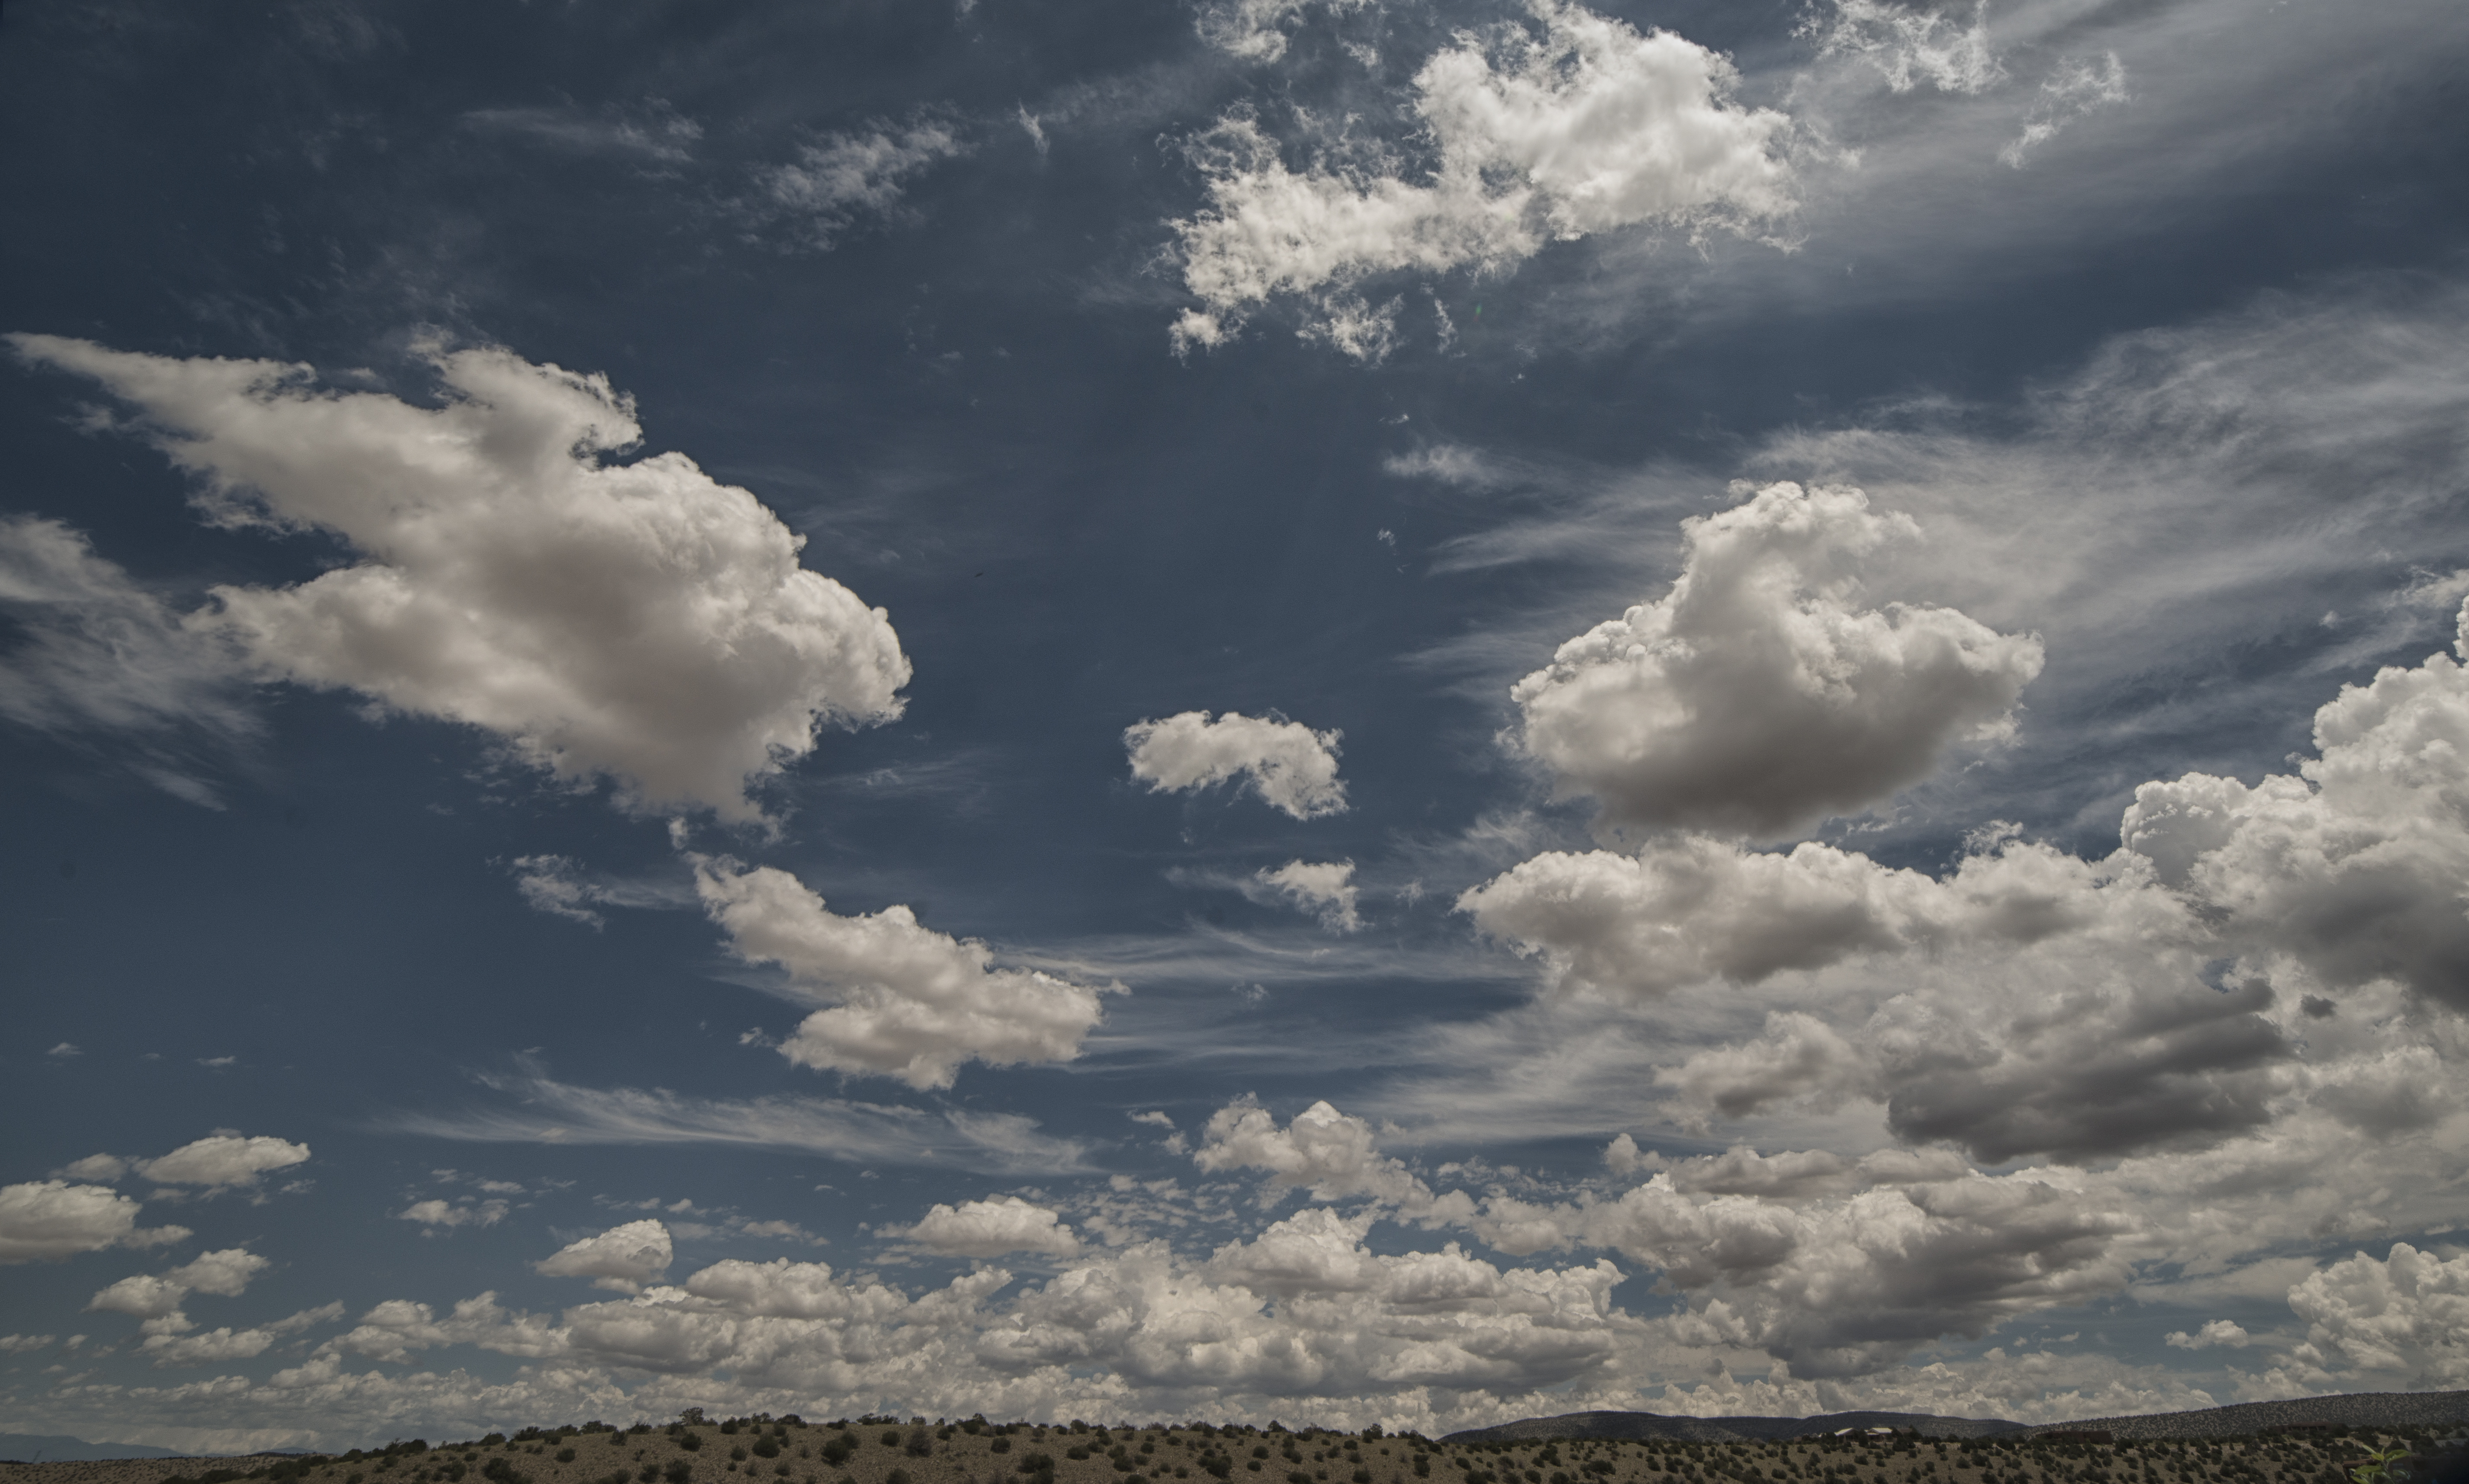
horizon, cloud, sky, field, prairie, sunlight, atmosphere, daytime, cumulus, plain, grassland, nikond800e, rokinon14mmf28, meteorological phenomenon